Sherman Hamilton

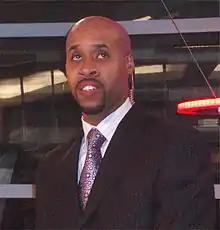
Hamilton in 2007

Sherman Hamilton (born April 23, 1972) is a retired Canadian professional basketball player. Hamilton was a longtime member of the Canadian men's national basketball team. He is currently a basketball analyst for Sportsnet and NBA TV Canada.